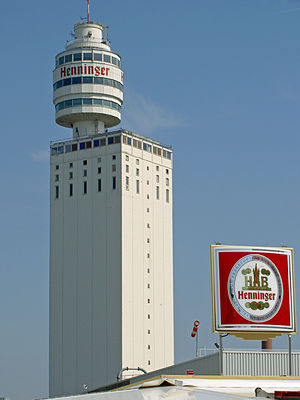
Rund um den Finanzplatz Eschborn-Frankfurt
Henninger-Turm i Frankfurt am Main
Rund um den Finanzplatz Eschborn-Frankfurt er et klassisk cykelløb som arrangeres i Frankfurt am Main 1. maj, med start og slut udenfor Henninger-Turm, en stor kornsilo som tilhører bryggeriet Henninger, som også sponsorerede løbet. Det afvikles på en kompliceret rute i Taunus-bjergene vest for byen med en stigning på omkring 1500 meter. Den stejleste stigning Mammolshain har en stigningsprocent på 26% og køres to gange. Løbet afsluttes med tre runder á 4,5 kilometer i Frankfurts centrum.